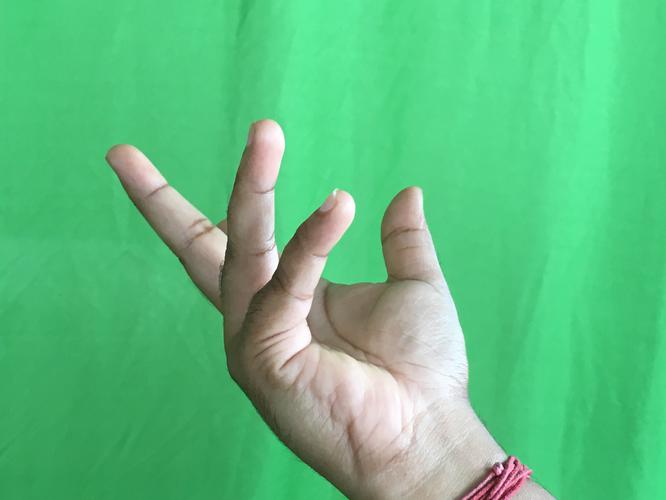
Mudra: Alapadmam
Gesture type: single_hand